Danger from the Deep

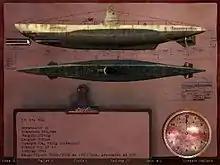
Screenshot

Danger from the Deep, often abbreviated as DftD, is an open-source World War II German U-boat simulation for PC, striving for technical and historical accuracy.